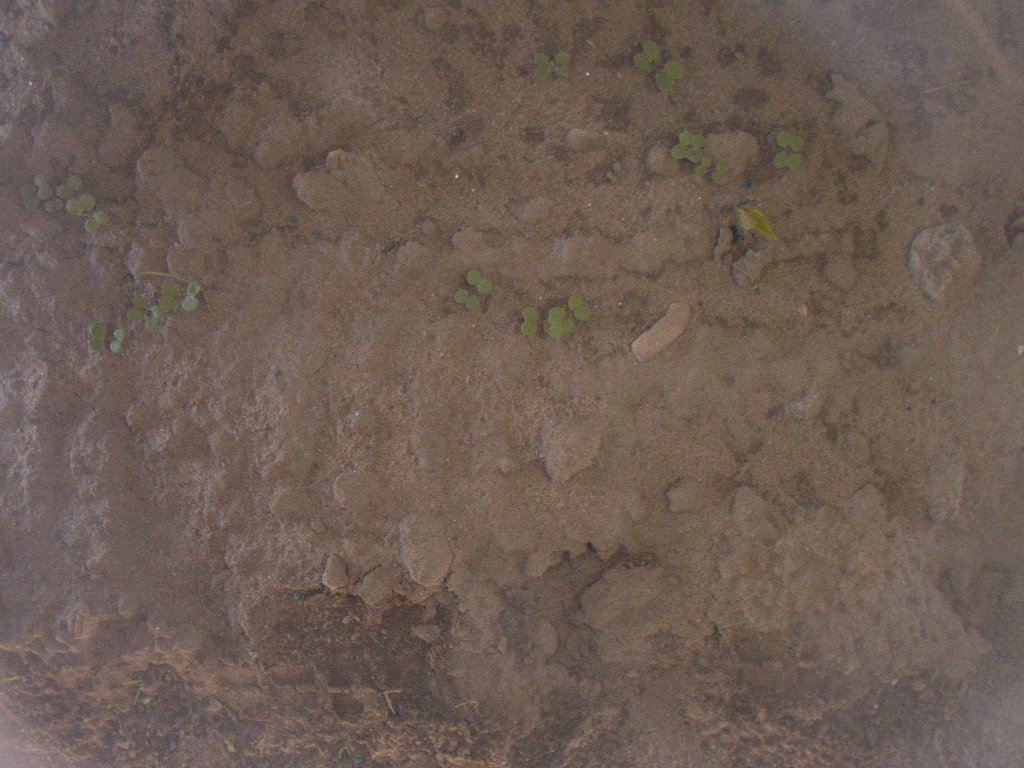
Crop: bean
Objects: bean, stem_bean